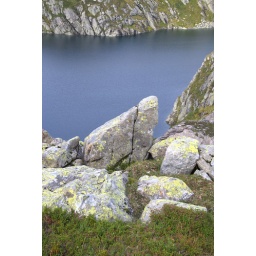
High above the mountain lake